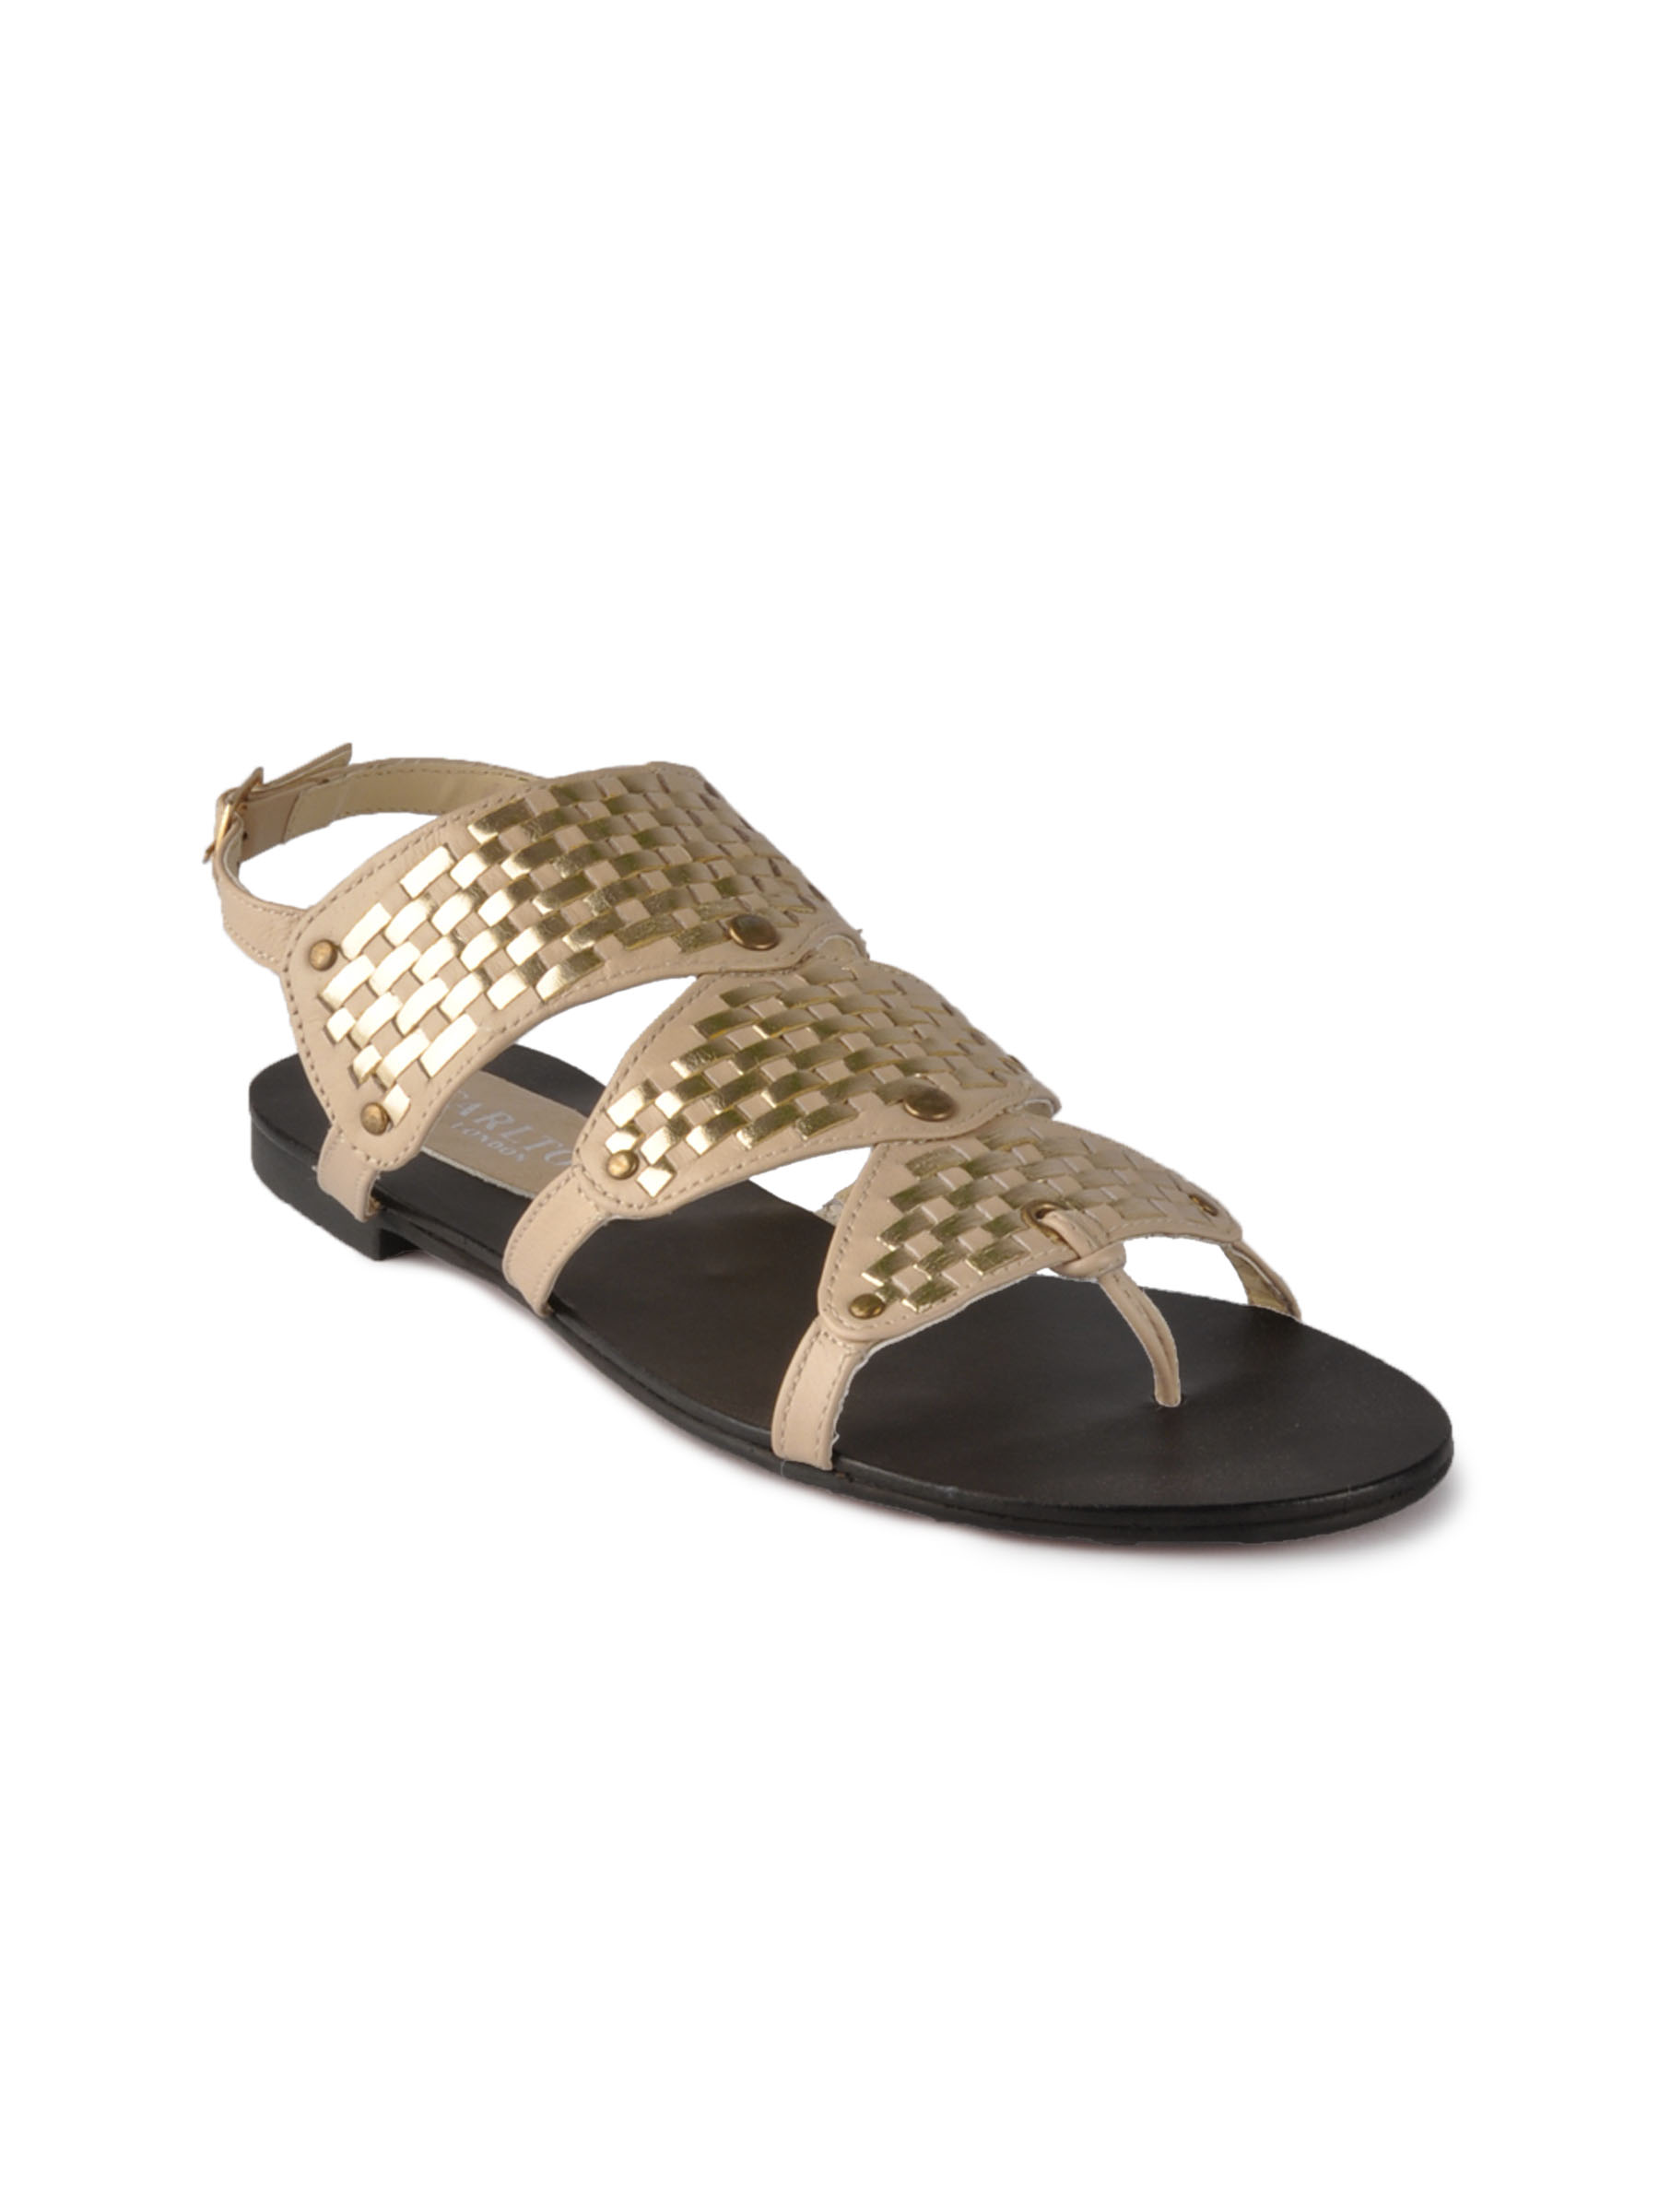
Carlton London Women Casual Gold Flats
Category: Footwear / Shoes / Heels
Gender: Women
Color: Gold
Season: Spring 2013
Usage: Casual